The Self-Destruction of the Ultimate Warrior

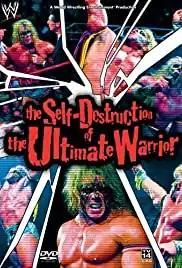
DVD cover

The Self-Destruction of the Ultimate Warrior is a 2005 American documentary film released by World Wrestling Entertainment (WWE) that chronicled the career of The Ultimate Warrior, a professional wrestler who rose to fame during the 1980s professional wrestling boom. At the time, Warrior was retired from wrestling and was not involved in the documentary's production. The documentary received mixed reviews on its release, with significant criticism coming from the overall negative portrayal of Warrior.